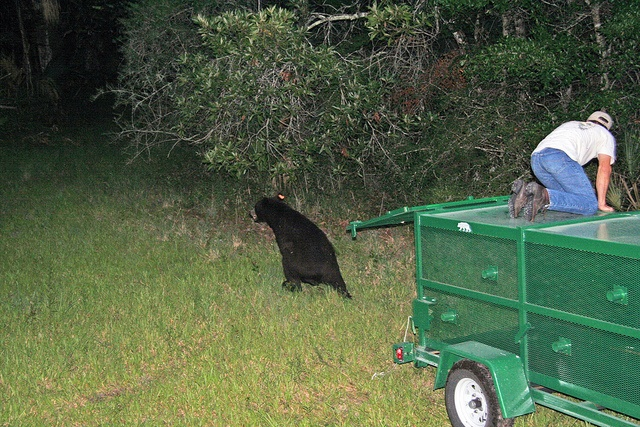
a man stands on a trailer as his dog uses the bathroom
A man on a trailer releasing a black bear.
A man letting a black bear into the wild from a caged trailer.
A man on a trailer by trees with a dog.
Man perched on a service trailer watching a small bear leave the vicinity.